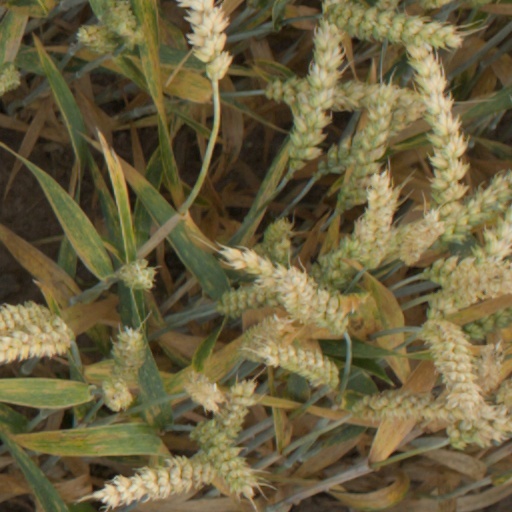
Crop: wheat